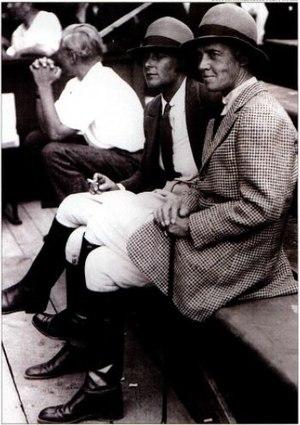
Isabel Townsend Pell née le 28 septembre 1900 et morte le 5 juin 1951, est une mondaine et socialite américaine, personnalité lesbienne. Elle est connue pour avoir combattu avec la Résistance française durant la Seconde Guerre mondiale.